Honda in motorsport

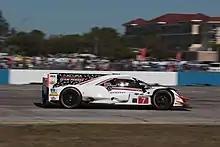
The ARX-05 at the 2018 12 Hours of Sebring

Honda returned to the Prototype class in 2018 with the Acura ARX-05. The car scored its first win at Mid-Ohio that year, finishing second in the manufacturers' championship. 2019 was a successful year for Acura, as they won the drivers', teams' and manufacturers' championships in the Prototype class, with Dane Cameron and Juan Pablo Montoya driving the drivers' championship-winning car. The NSX GT3 also won the drivers' and teams' championships in the GTD class.